Jef Raskin

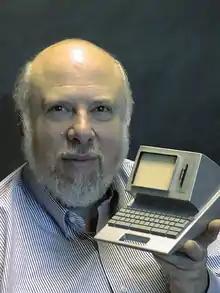
Raskin holds a model of the Canon Cat in January 1999.

Jef Raskin (born Jeff Raskin; March 9, 1943 – February 26, 2005) was an American human–computer interface expert who conceived and began leading the Macintosh project at Apple in the late 1970s.